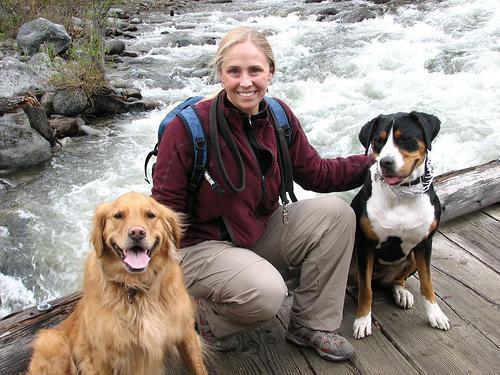
Greater_Swiss_Mountain_dog